Applefest (Bayfield, Wisconsin)

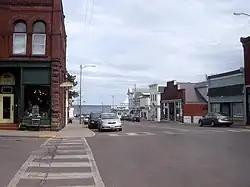
Downtown Bayfield

The Bayfield Applefest is a fall harvest festival held in October, in Bayfield, Wisconsin. Founded in 1962, it has become a destination for many people from across the Midwest, with an annual attendance of approximately 60,000 people.